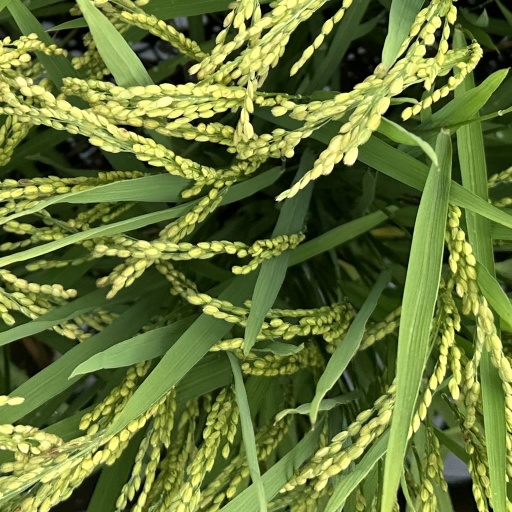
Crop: rice